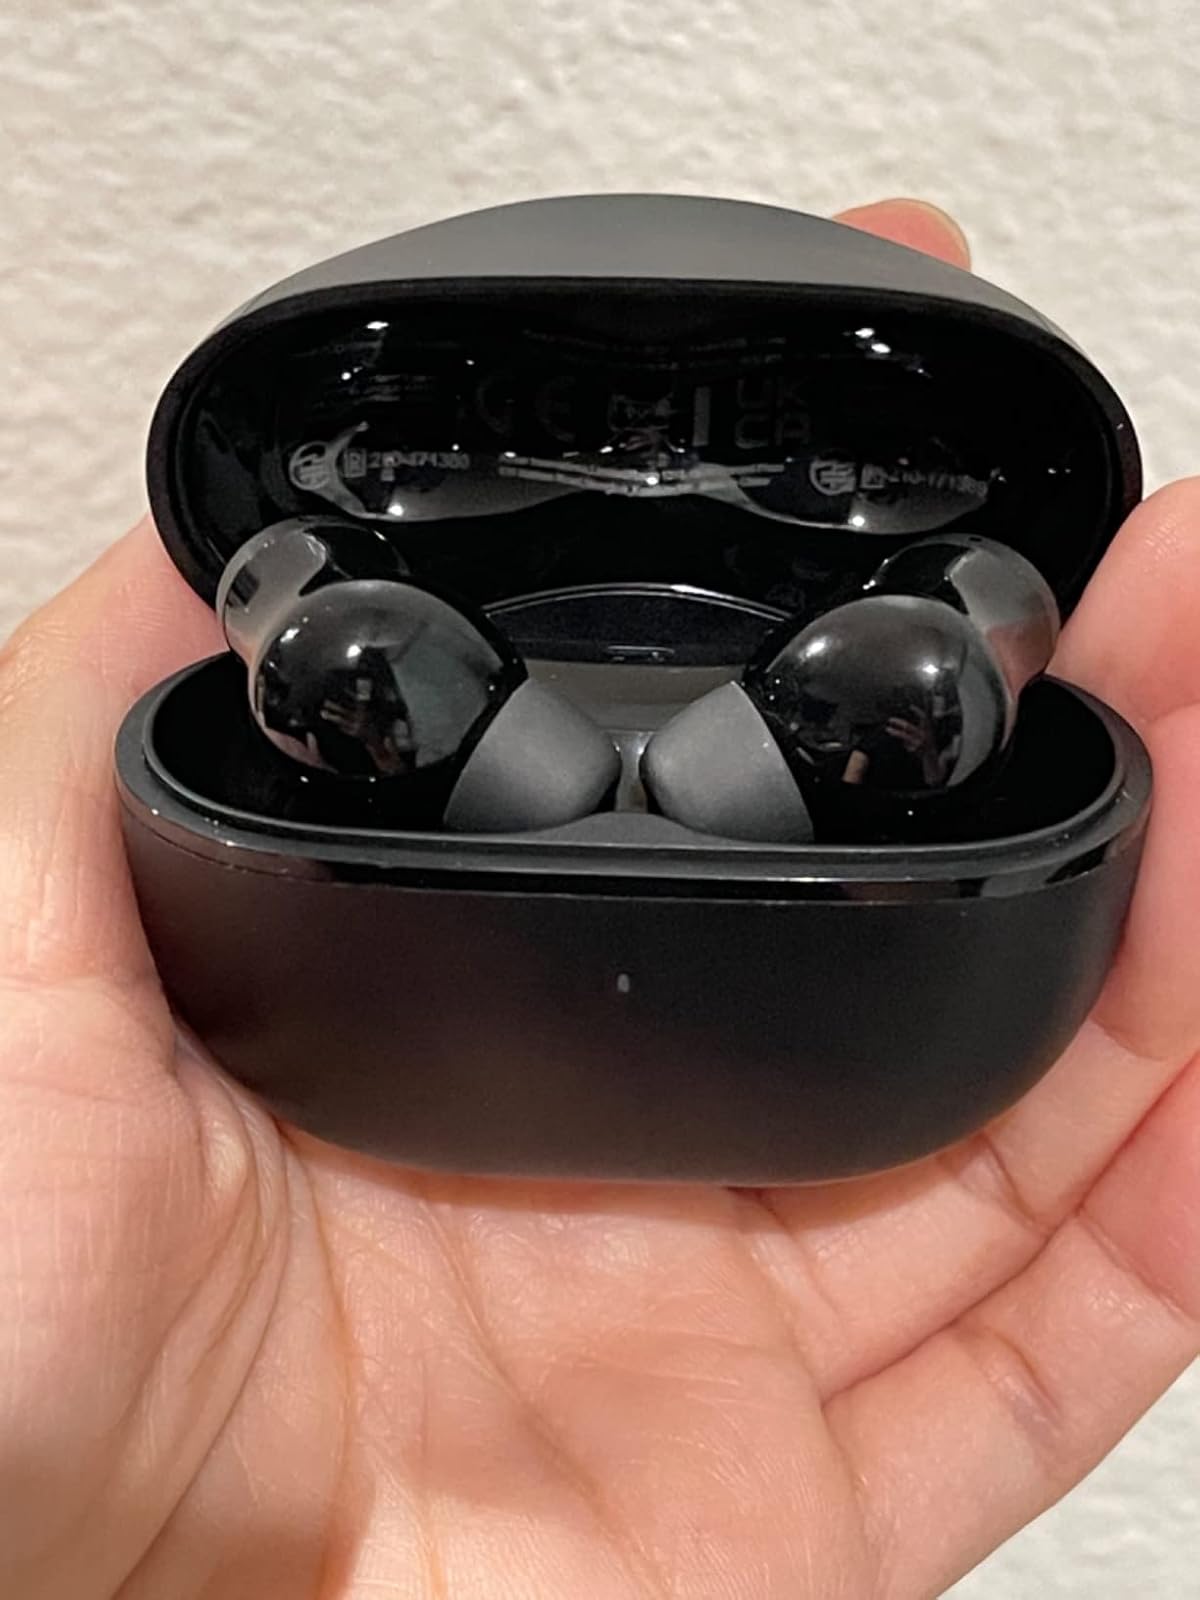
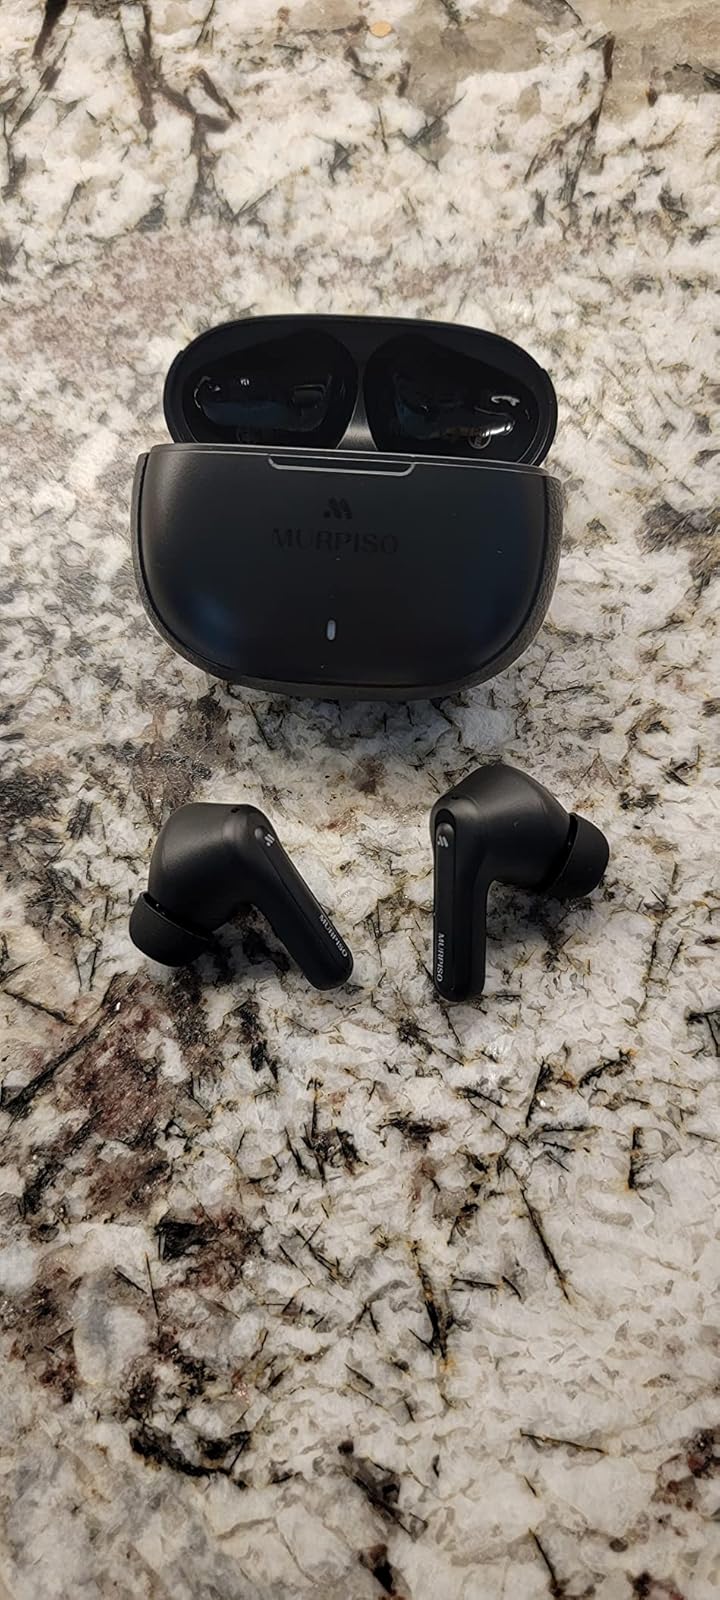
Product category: earbuds
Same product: no